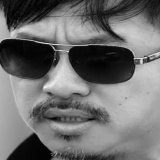
ca sĩ Quang Lập